County Dublin

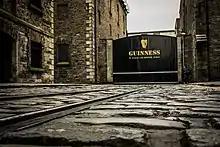
The Guinness Storehouse, Ireland's most visited tourist attraction

The Dublin Region, which is conterminous with County Dublin, has the largest and most highly developed economy in Ireland, accounting for over two-fifths of national Gross Domestic Product (GDP). The Central Statistics Office estimates that the GDP of the Dublin Region in 2020 was €157.2 billion ($187 billion / £141 billion at 2020 exchange rates). In nominal terms, Dublin's economy is larger than roughly 140 sovereign states. The county's GDP per capita is €107,808 ($117,688 / £92,620), one of the highest regional GDPs per capita in the EU. As of 2019, Dublin also had the highest Human Development Index in Ireland at 0.965, placing it among the most developed places in the world in terms of life expectancy, education and per capita income.